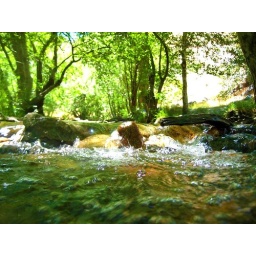
The water here is so clear, I love washing my face in it.